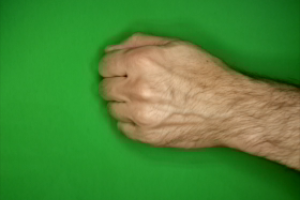
Label: rock